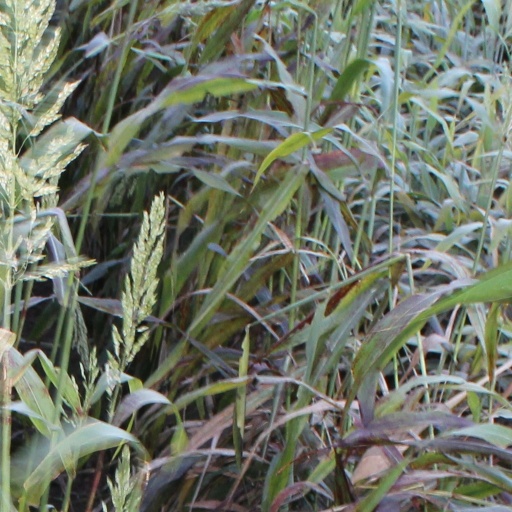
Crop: sorghum